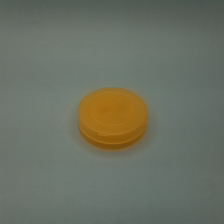
Color: red/orange/pink/fuchsia/brown
Cap type: flip-top cap